Cajsa Wahllund

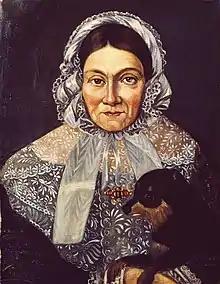
A portrait of Cajsa Wahllund.

Catharina Christina "Cajsa" Wahllund (1 May 1771, Värmland, Sweden – 13 July 1843, Helsinki) was a Swedish-born Finnish restaurateur.